Rima Fakih

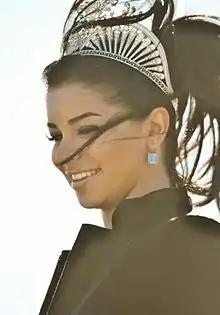
Fakih at the 2010 "WWE Tribute To The Troops" show in Fort Hood, Texas

Fakih first began competing in pageantry at age 19, when she placed as the fourth runner-up at Miss Wayne County, a qualifying pageant for Miss Michigan within the Miss America system. She went on to compete in three minor international pageants.